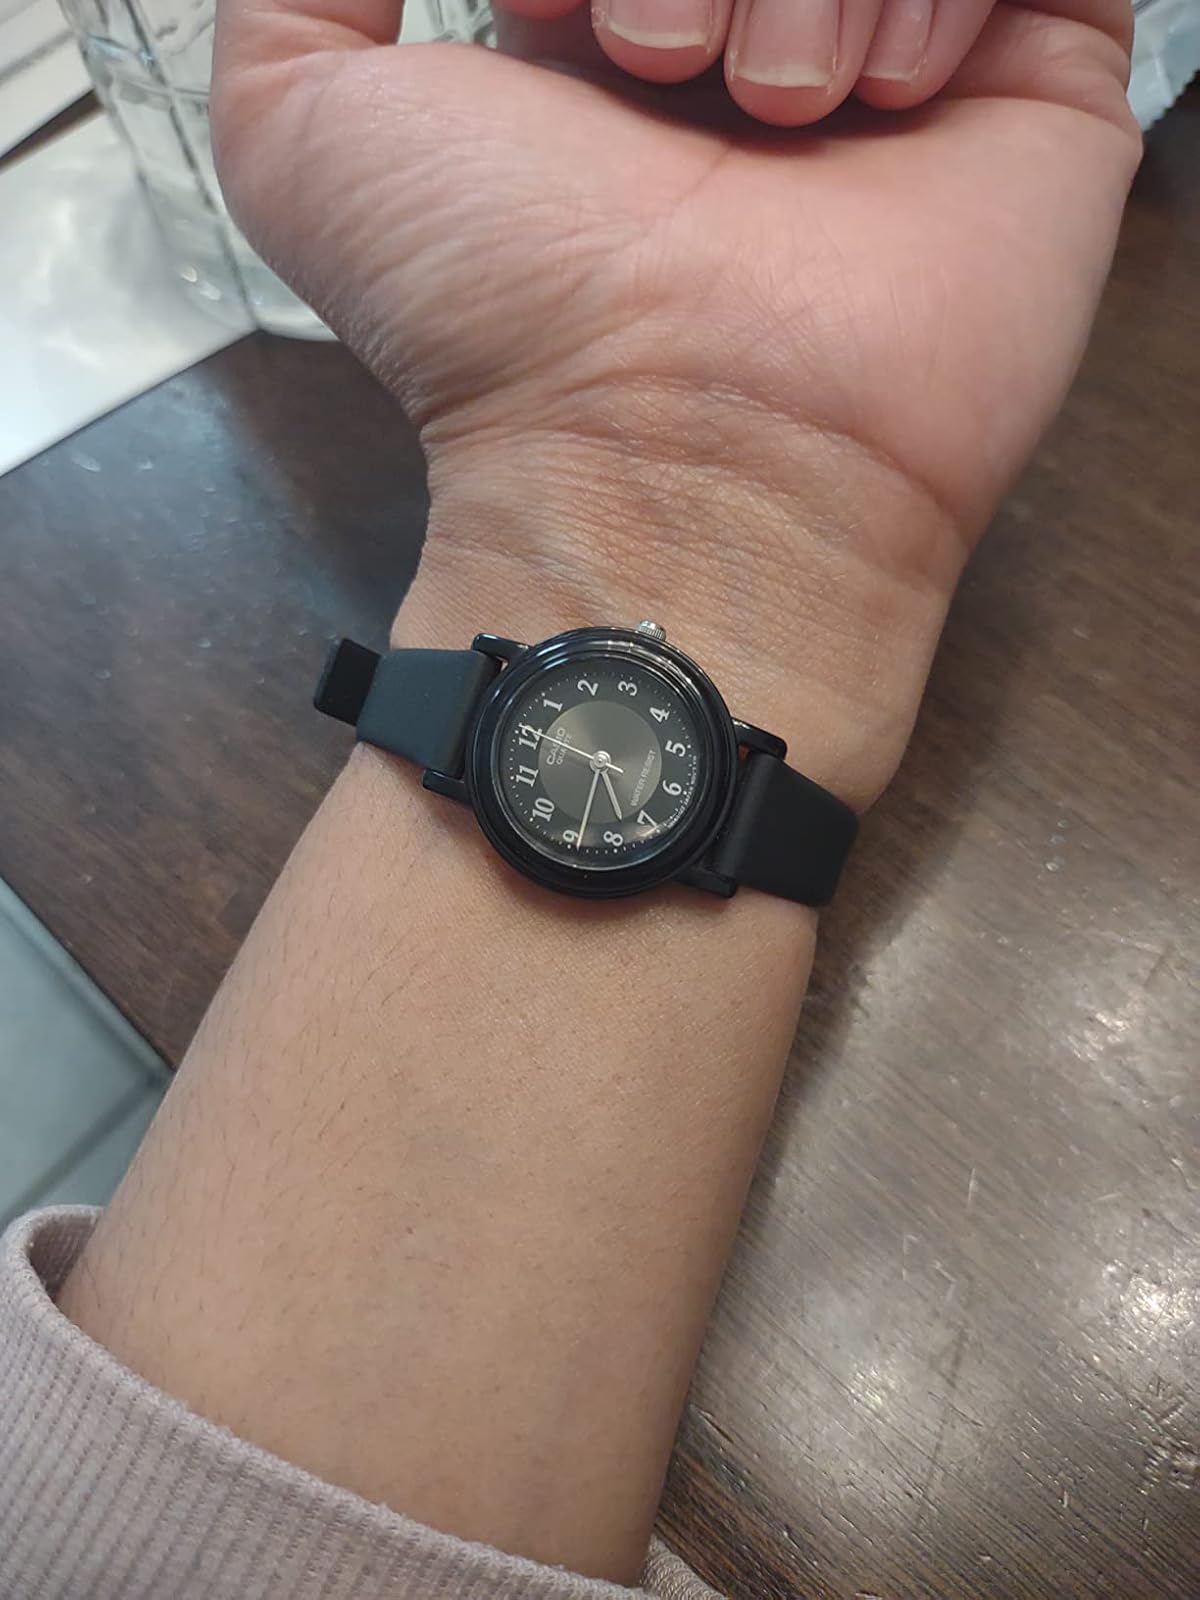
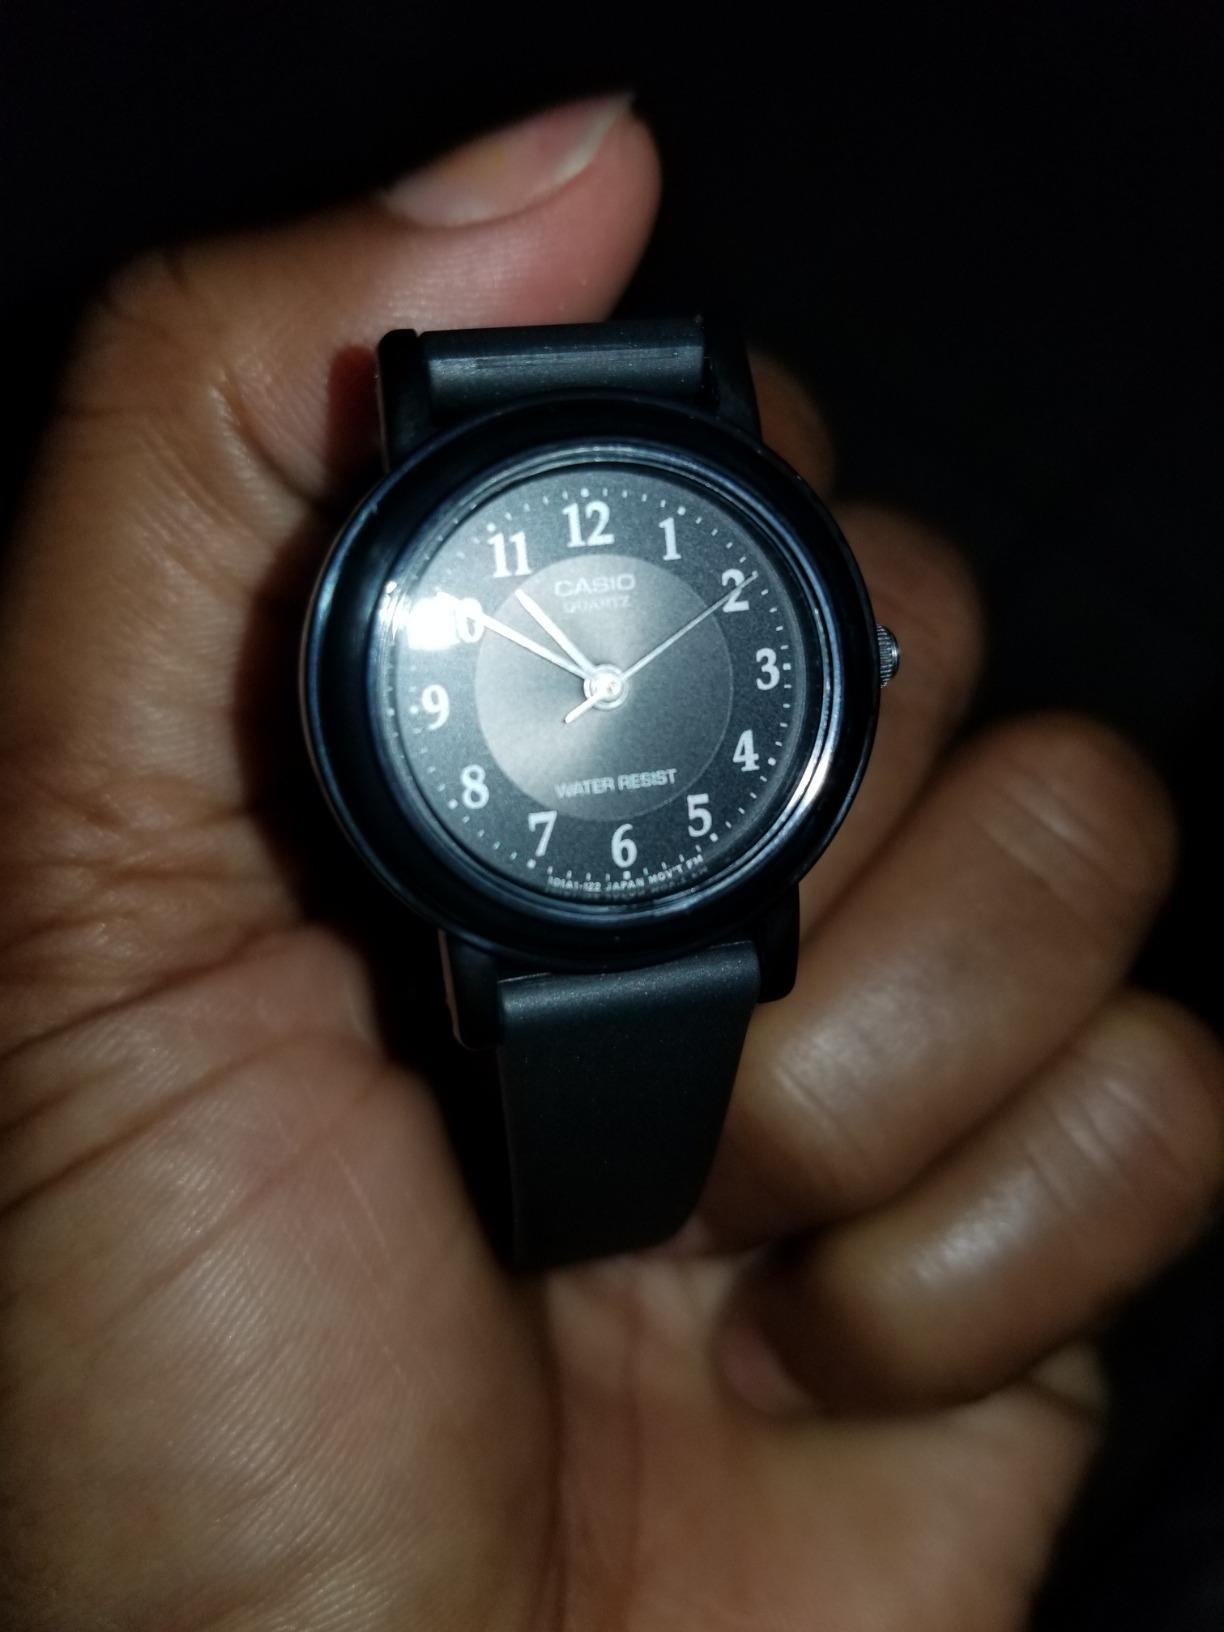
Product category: accessories_watch
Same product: yes